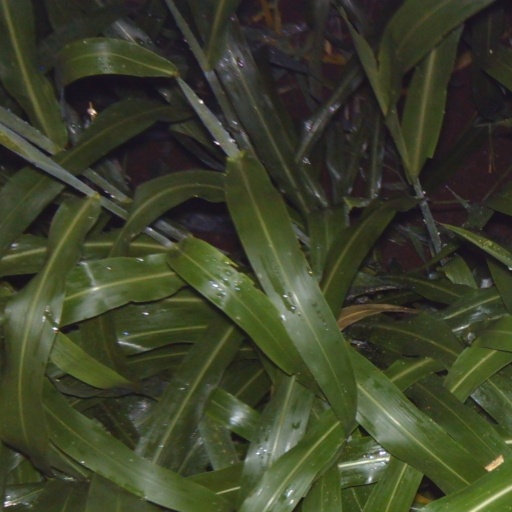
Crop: sorghum